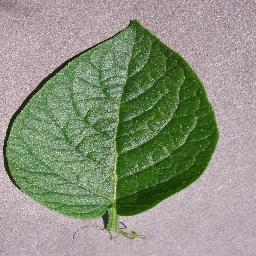
Label: Potato___healthy